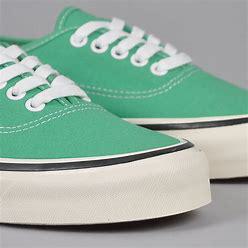
Brand: Vans
Model: Authentic 44 DX